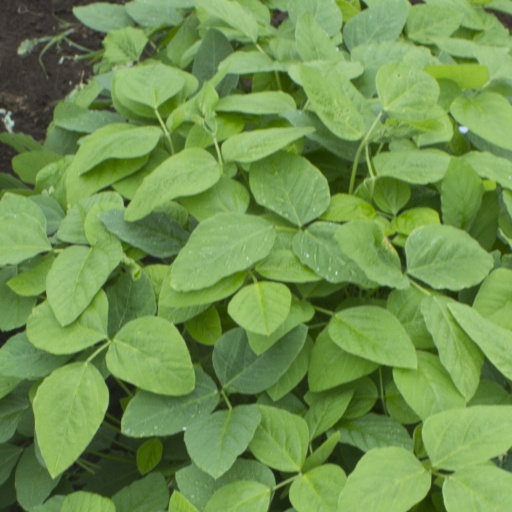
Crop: soybean